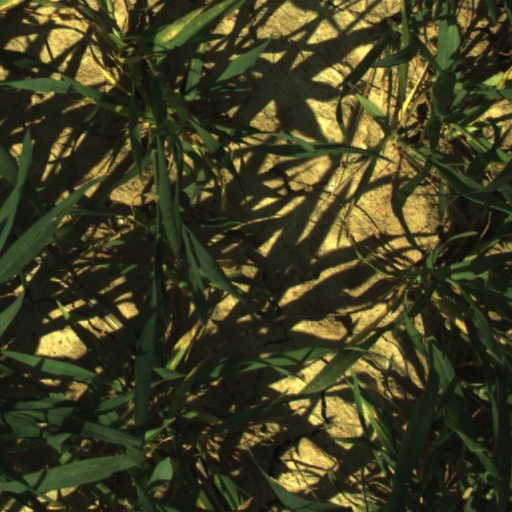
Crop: wheat